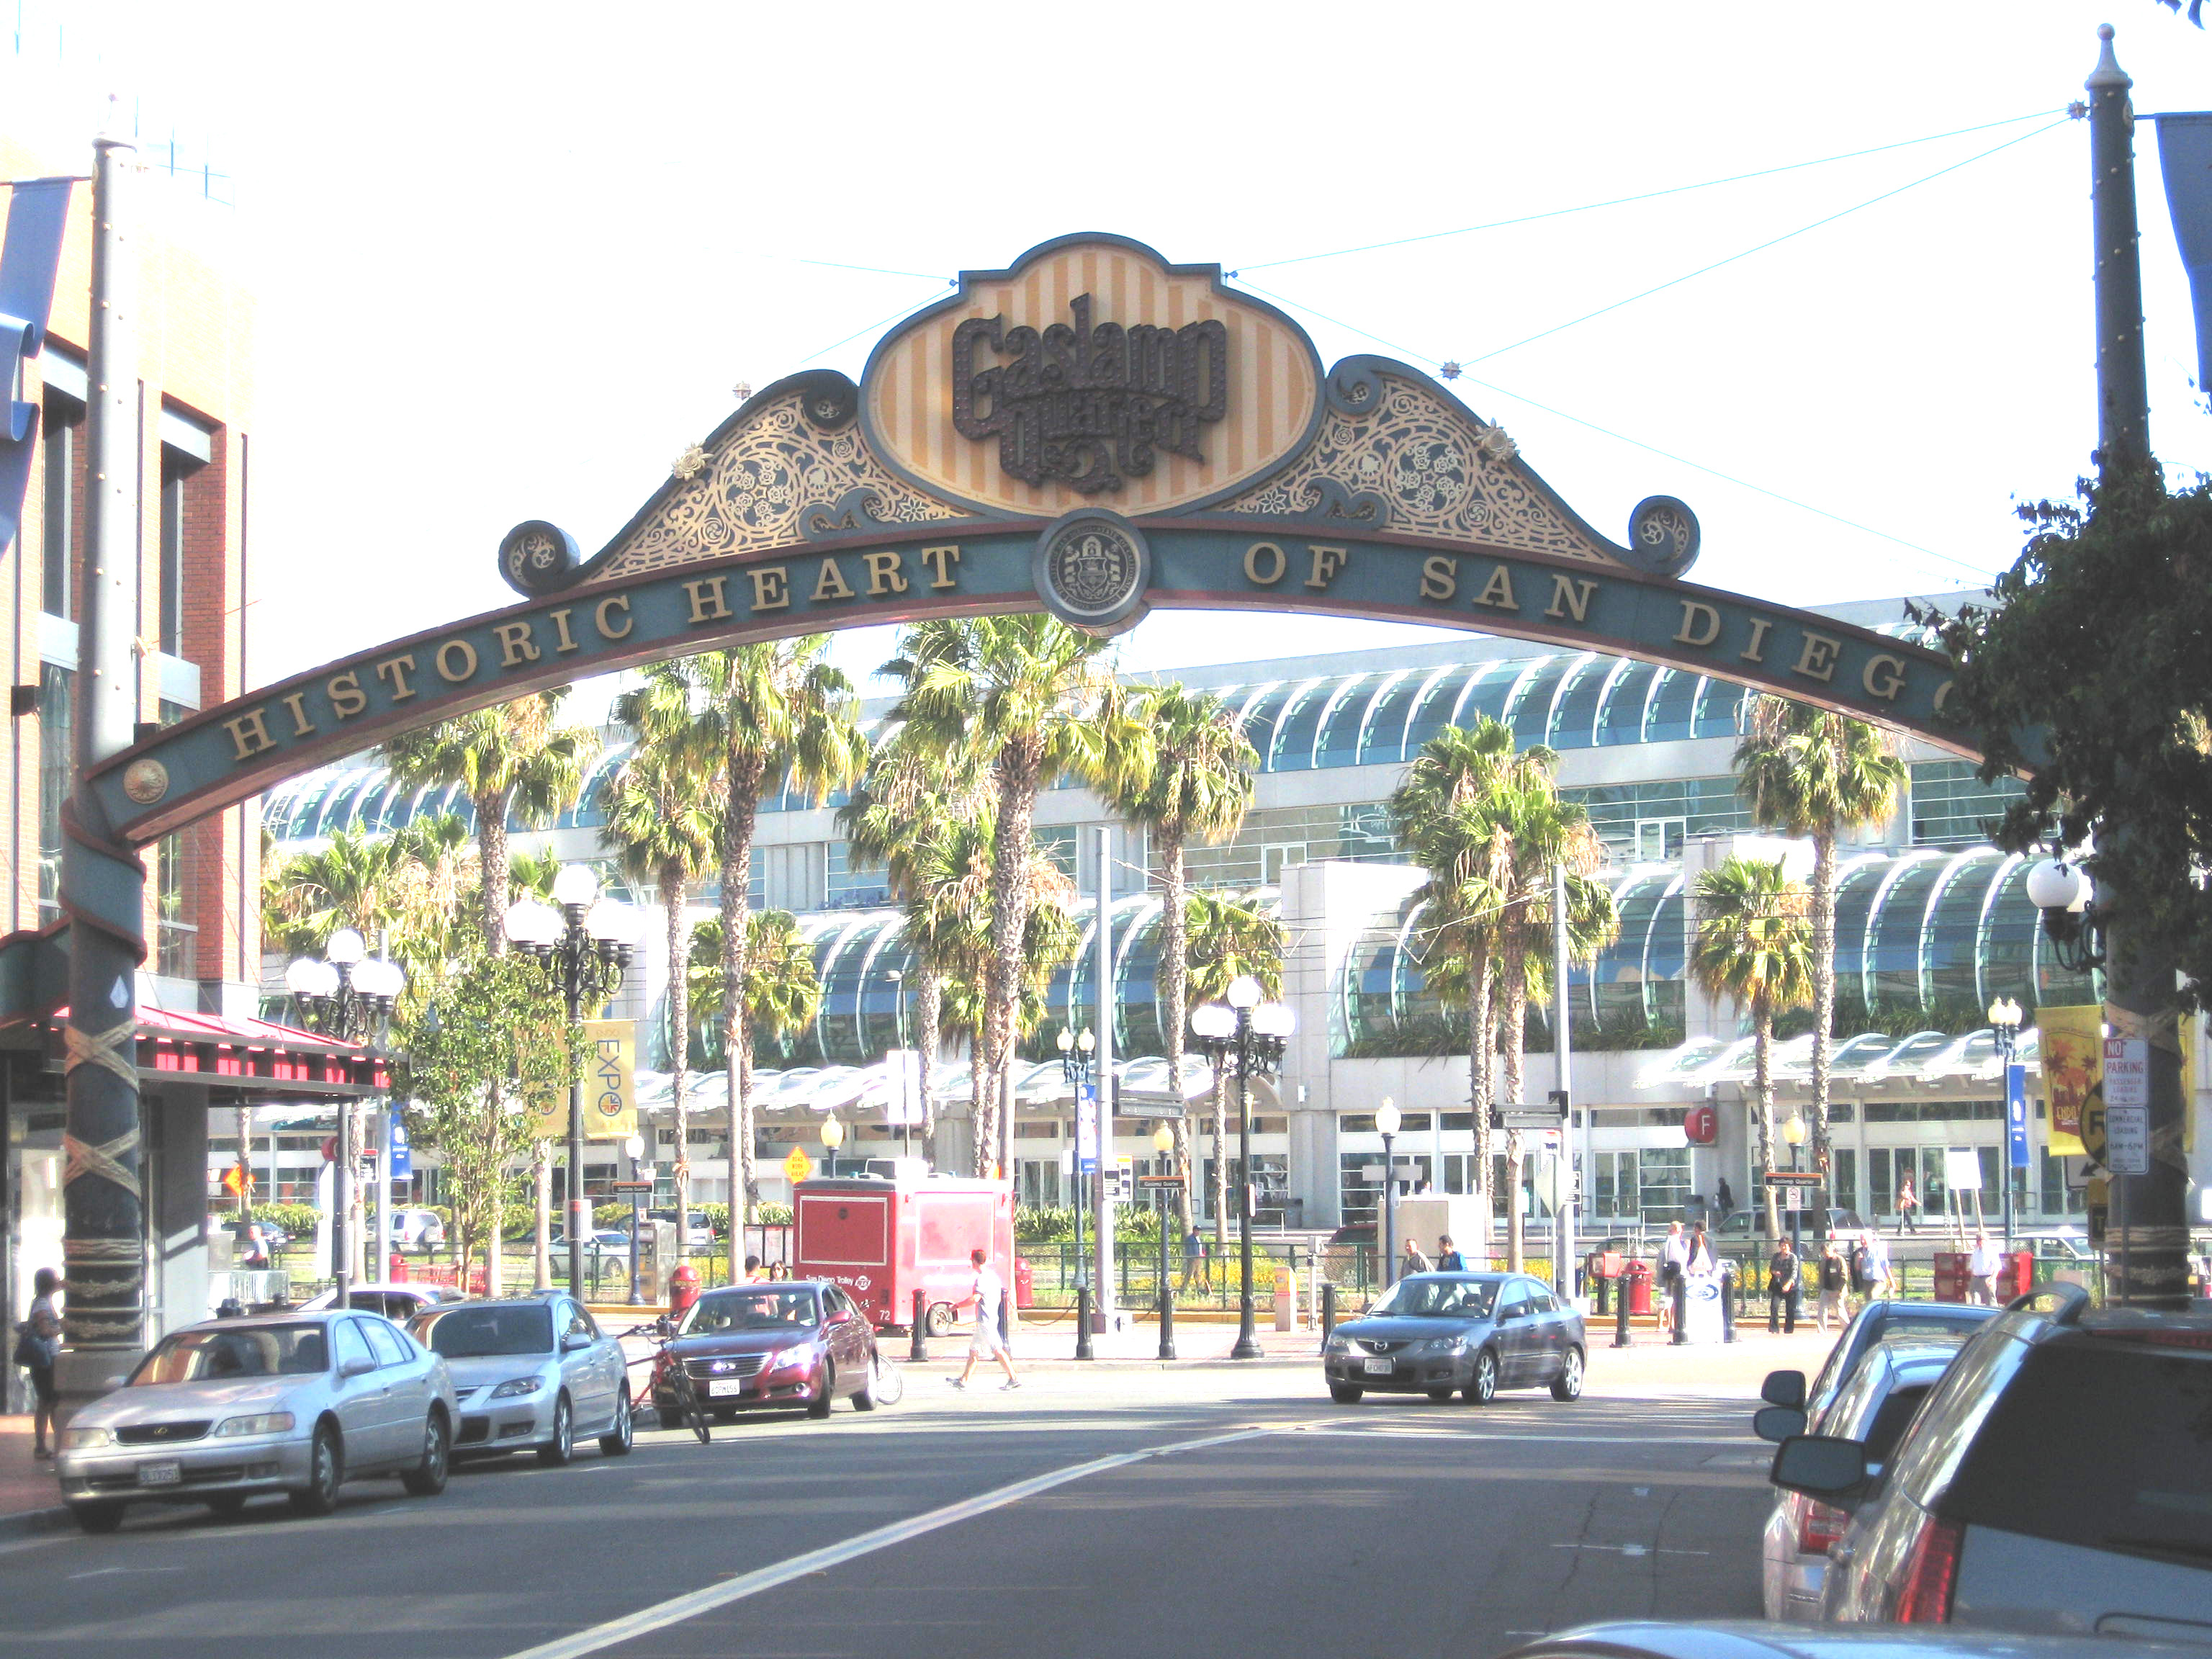
sky, town, city, downtown, amusement park, plaza, park, lamp, creativecommons, district, san, gas, town square, quarter, scraper, diego, amusement ride, nonbuilding structure